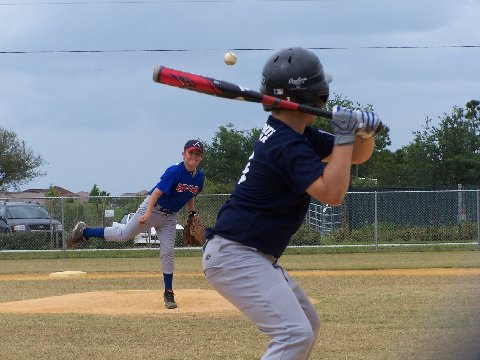
một cậu bé đang ném quả bóng chày cho người bạn của mình